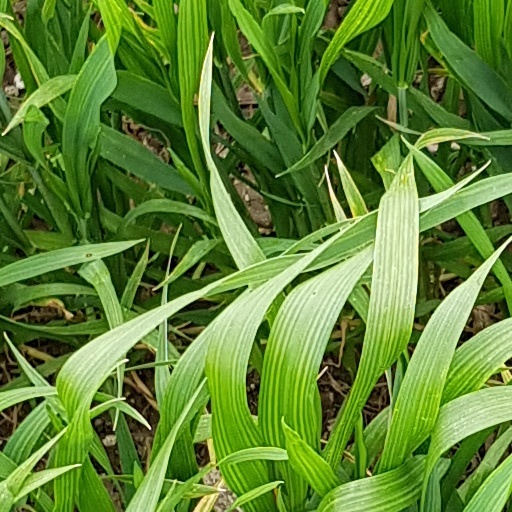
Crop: wheat